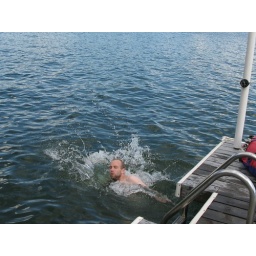
the water here was ball shrinking cold... I stayed in for about 5 seconds....